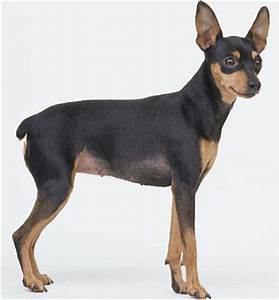
Label: dog